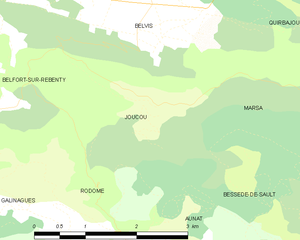
Carte des communes françaises: Joucou